Geoffrey Langlands

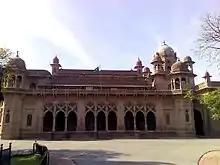
Aitchison College

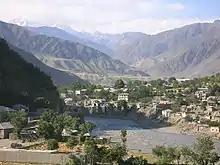
Chitral in summer

Langlands began his career in Pakistan by working as an instructor for the country's newly created army. He selected and trained officers for approximately six years. Upon the completion of the contract with Pakistan Army, British Army troops began to leave the country, and Langlands had to decide what to do next. Ayub Khan, then President of Pakistan, asked him to stay and teach, which he immediately agreed to do.